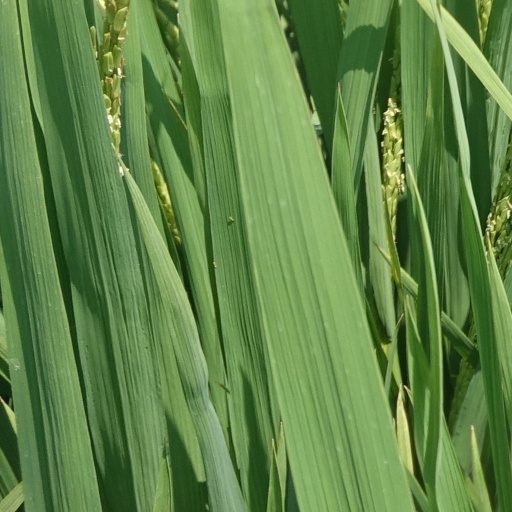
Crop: rice